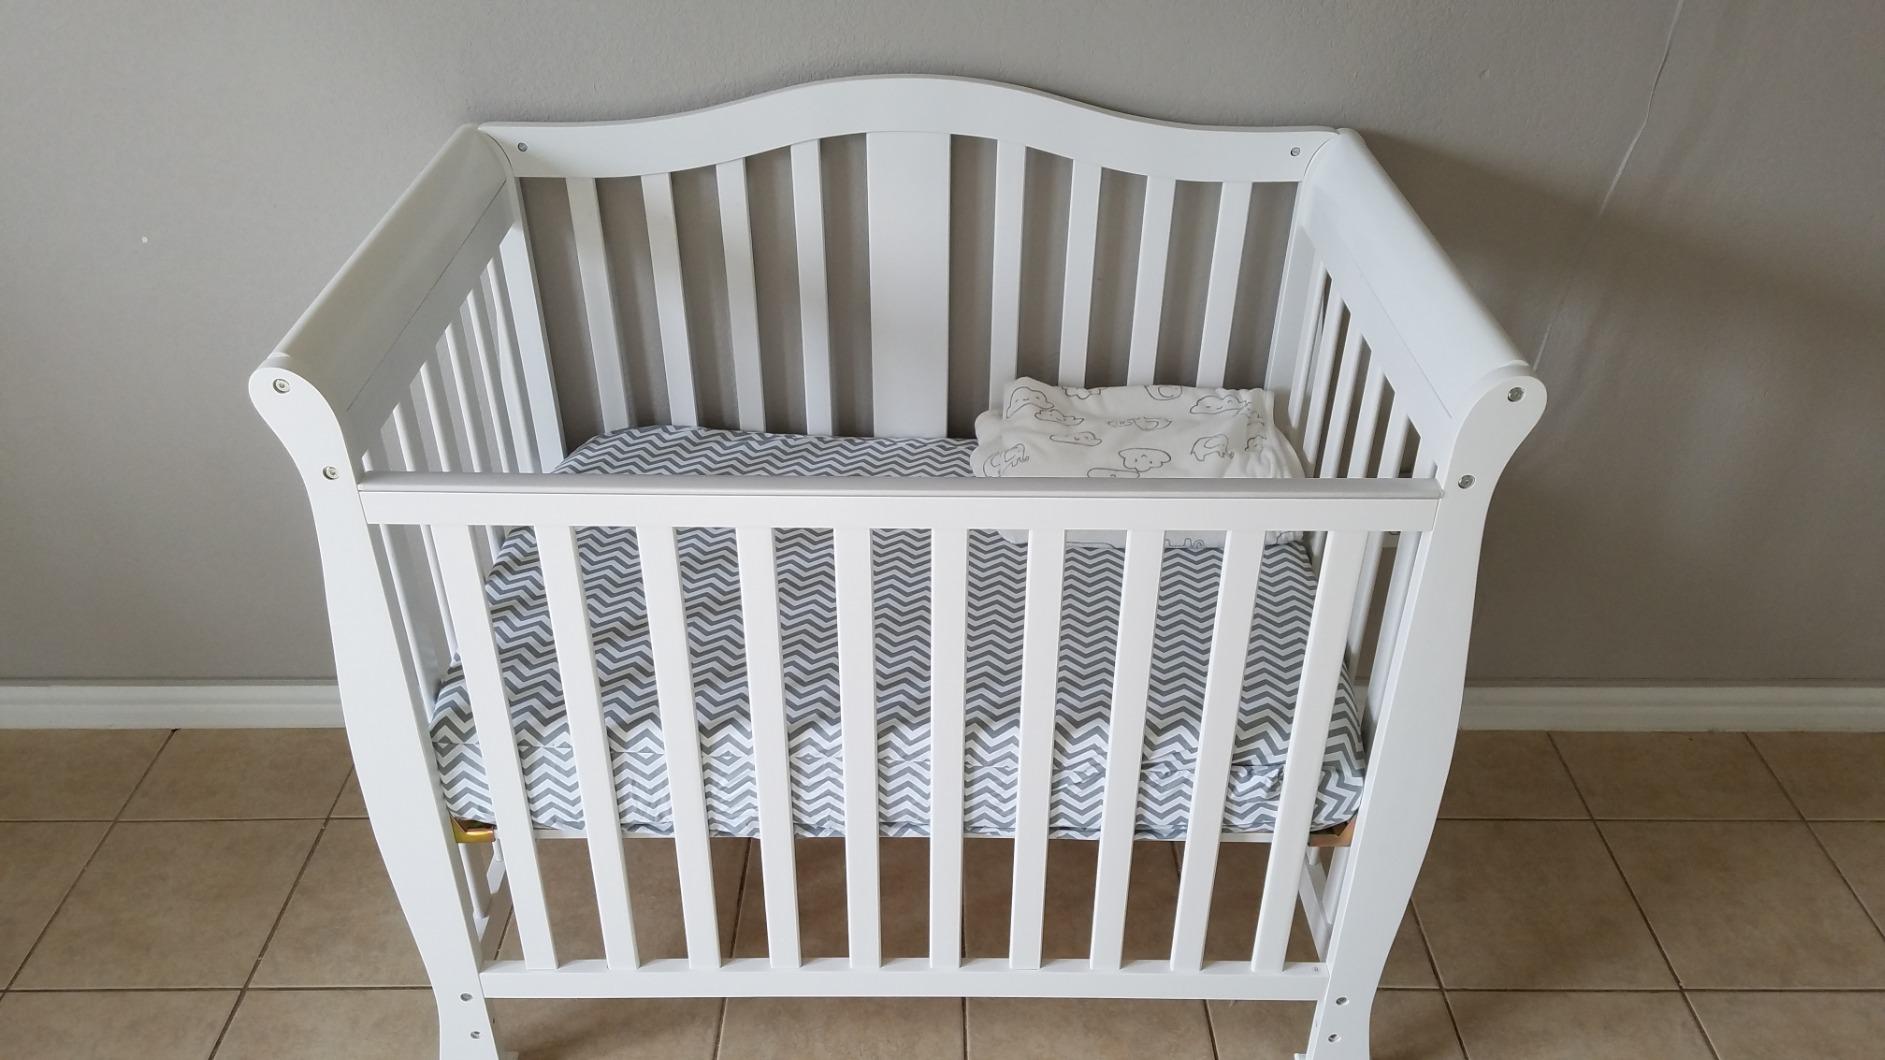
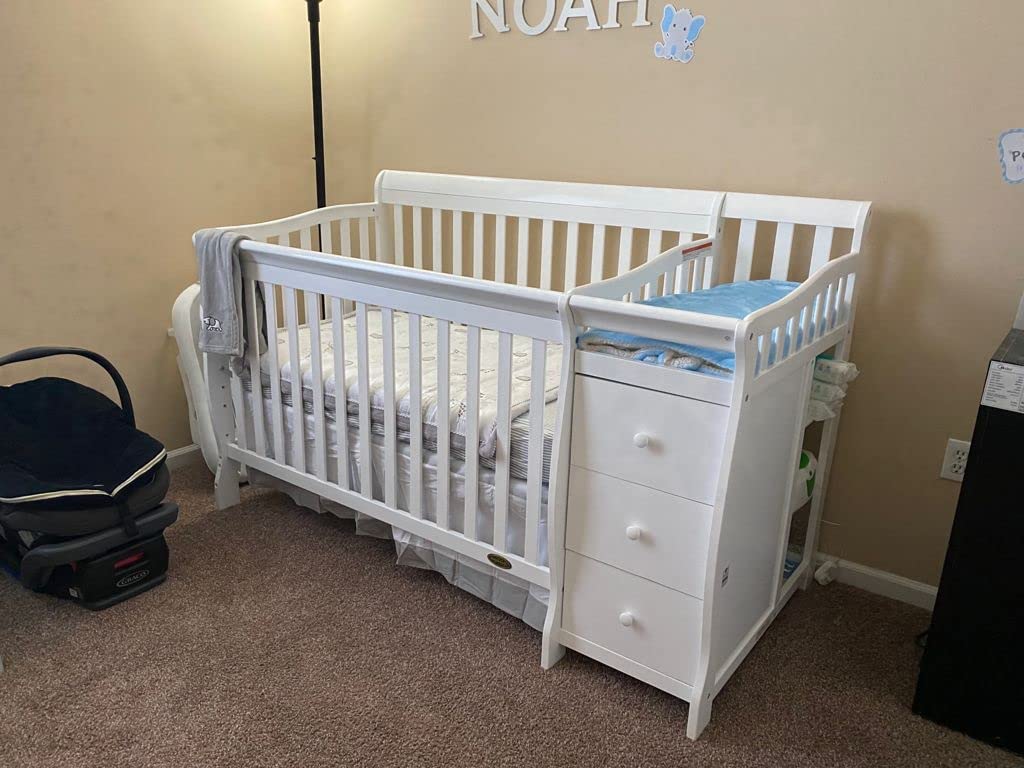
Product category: products_crib
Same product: no